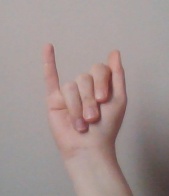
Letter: meem